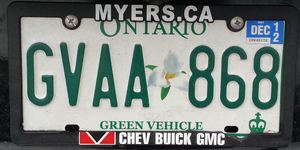
Plaque d'immatriculation ontarienne pour véhicle de tourisme vert, fixée à une Chevrolet Volt.